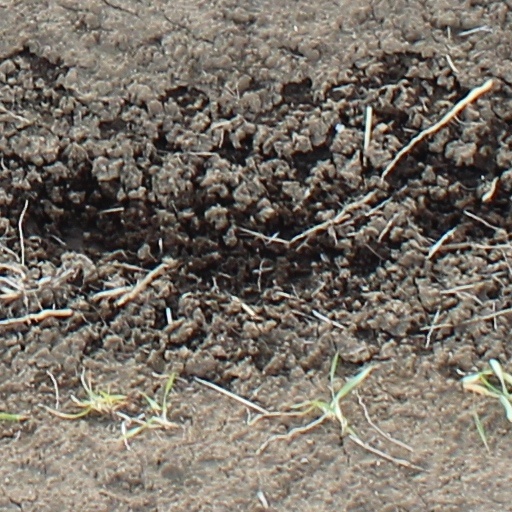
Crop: wheat